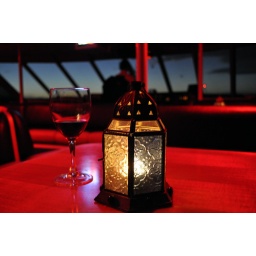
Fancy lamp and glass of red wine on board Tall Ships launch on harbour in Gold Coast.